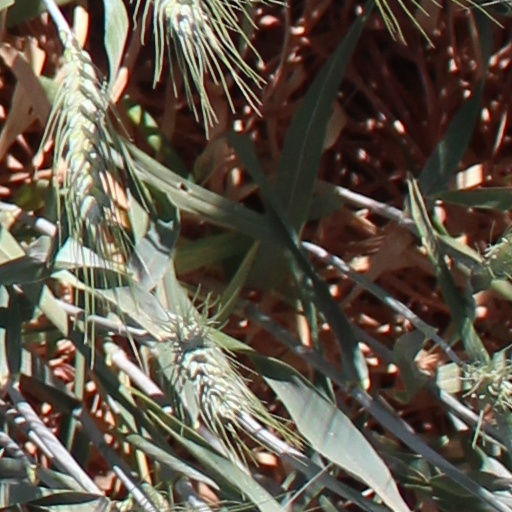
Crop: wheat